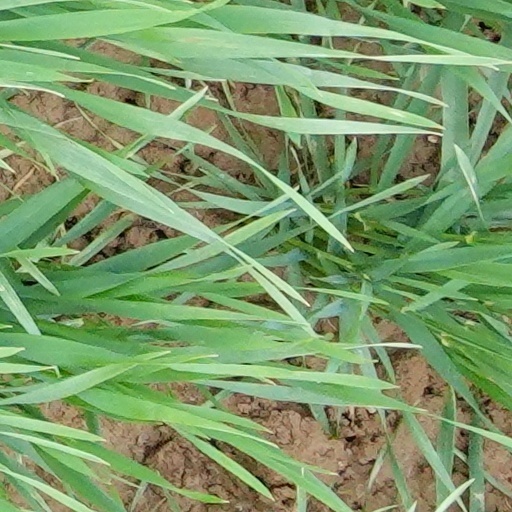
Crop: wheat